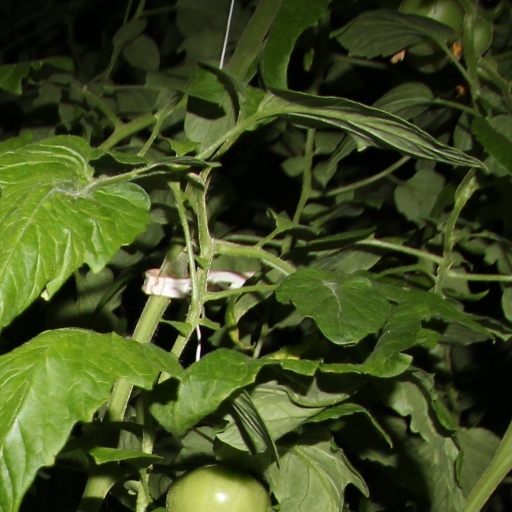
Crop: tomato